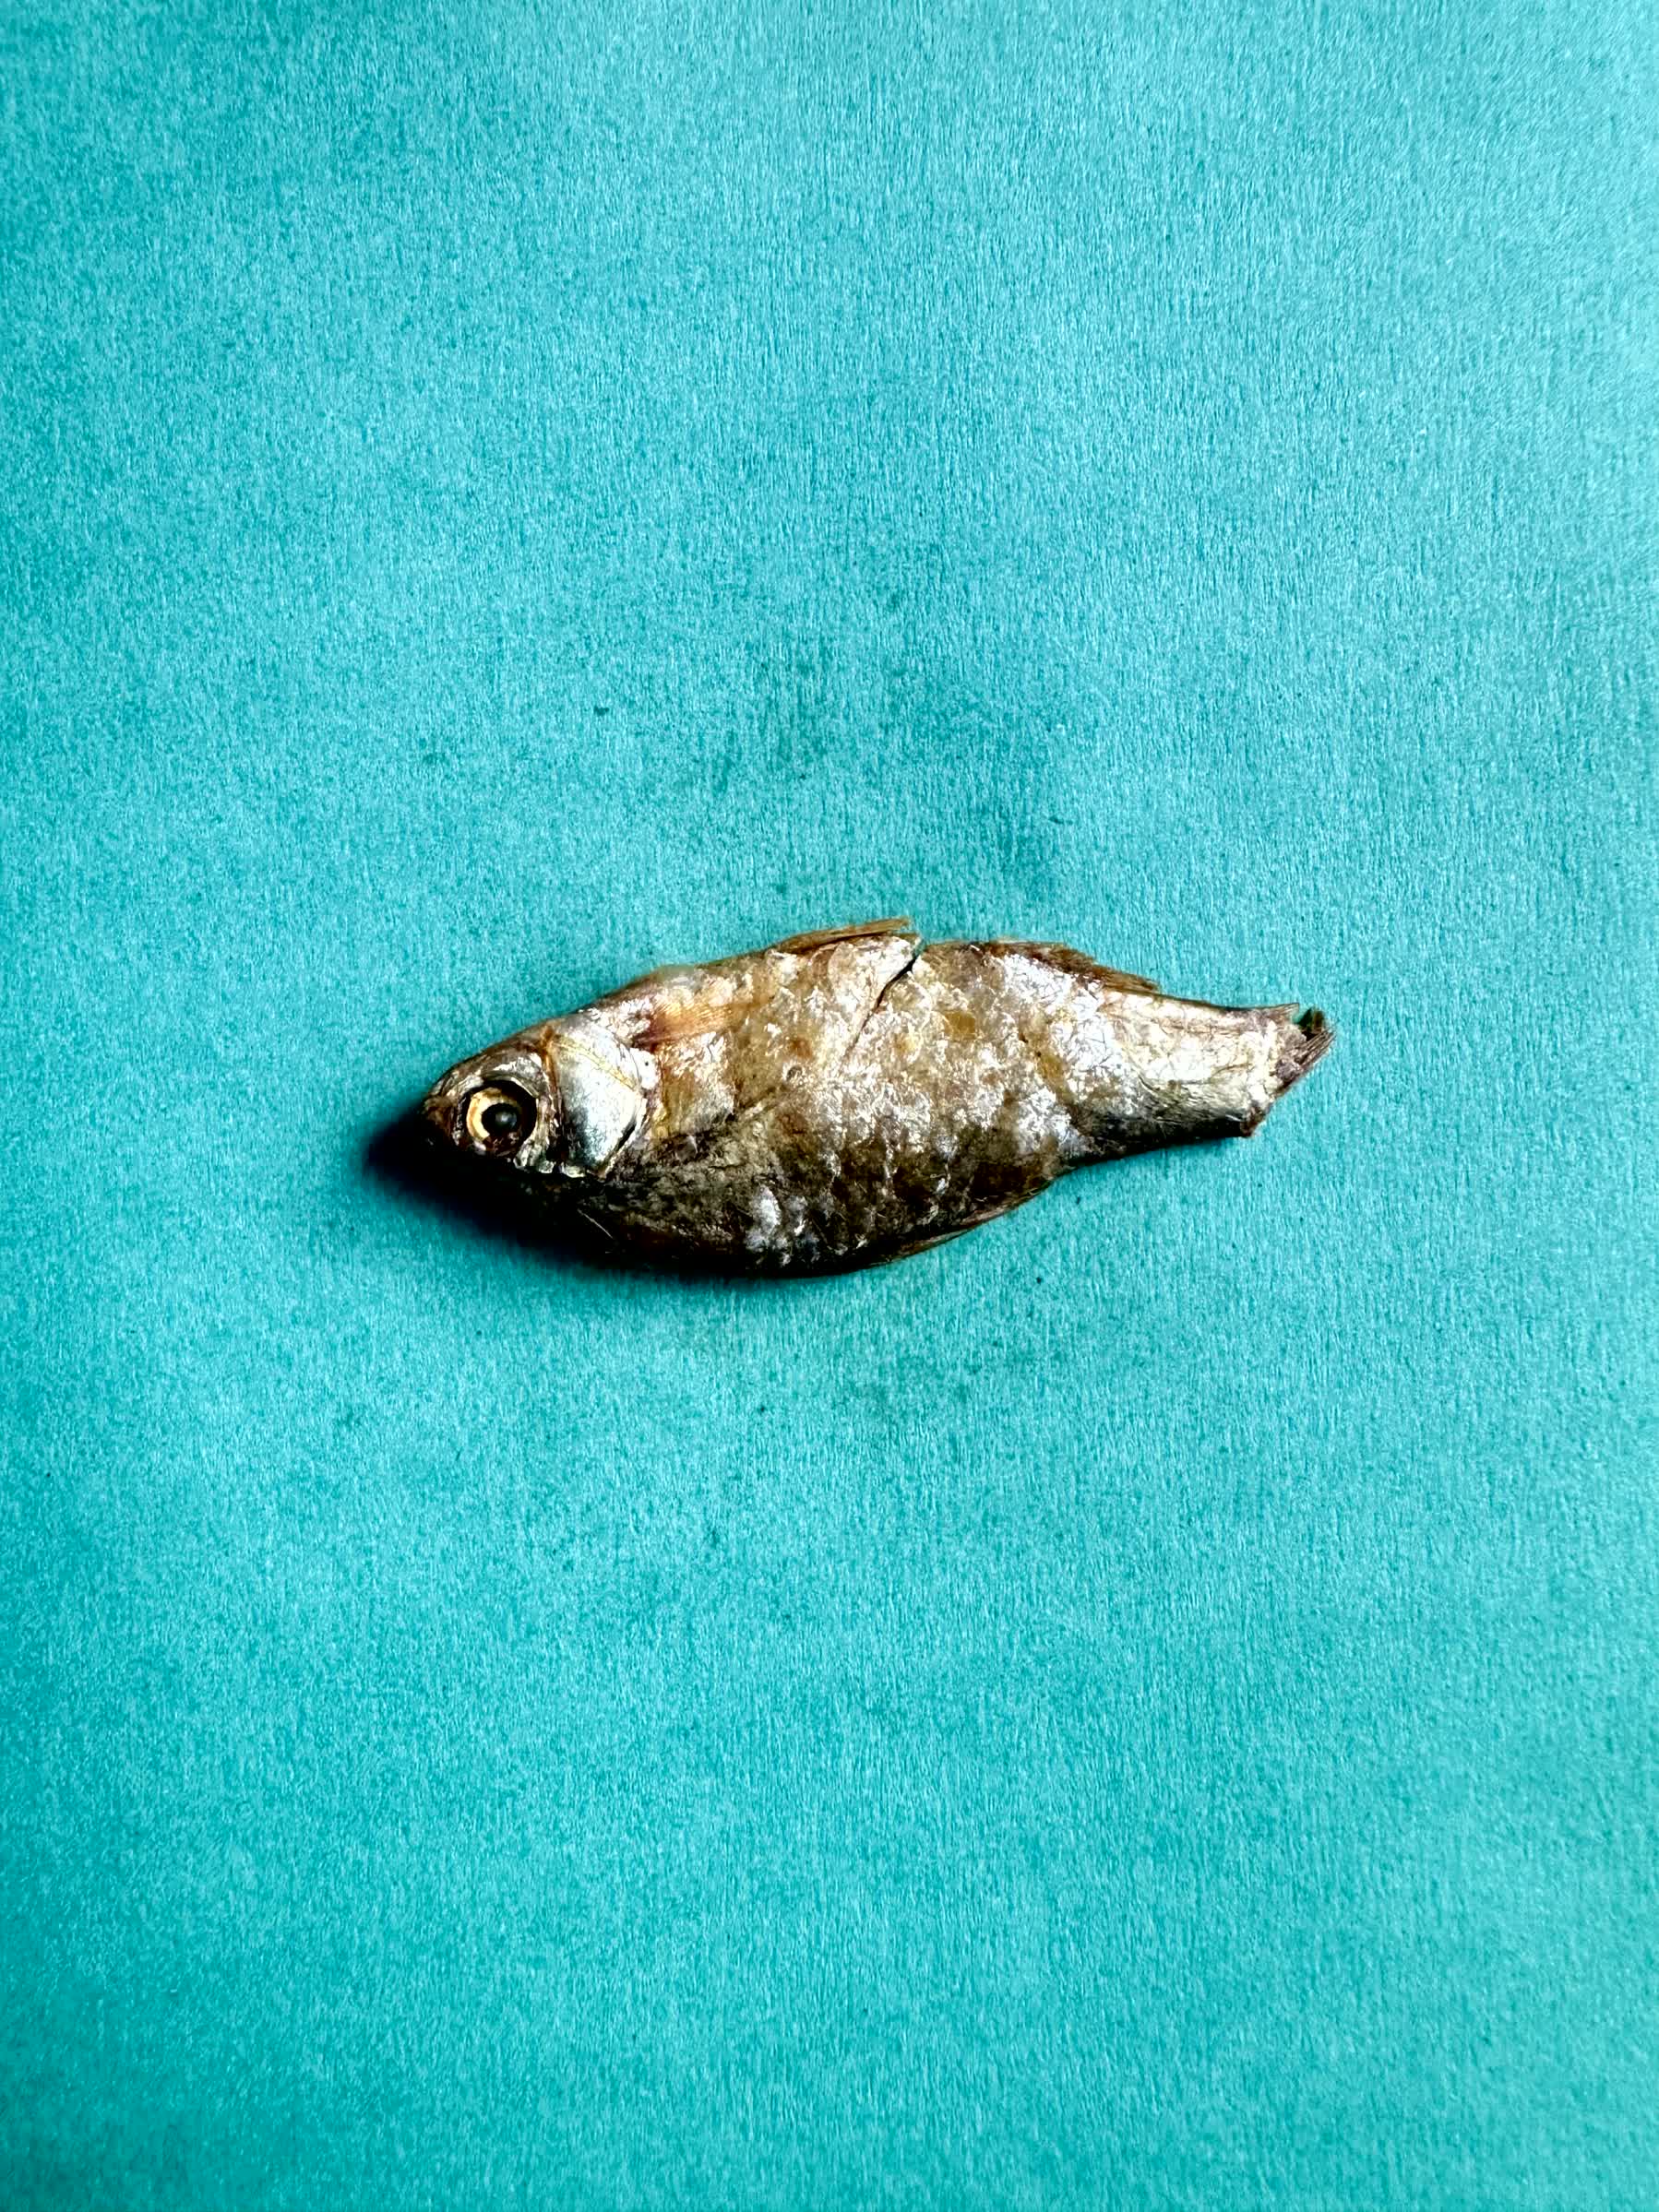
Species: puti chepa